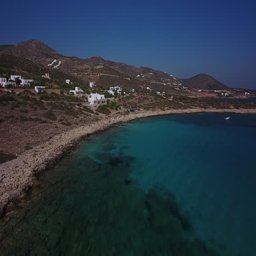
aerial of rocky coast , clear blue sea and hills on the island